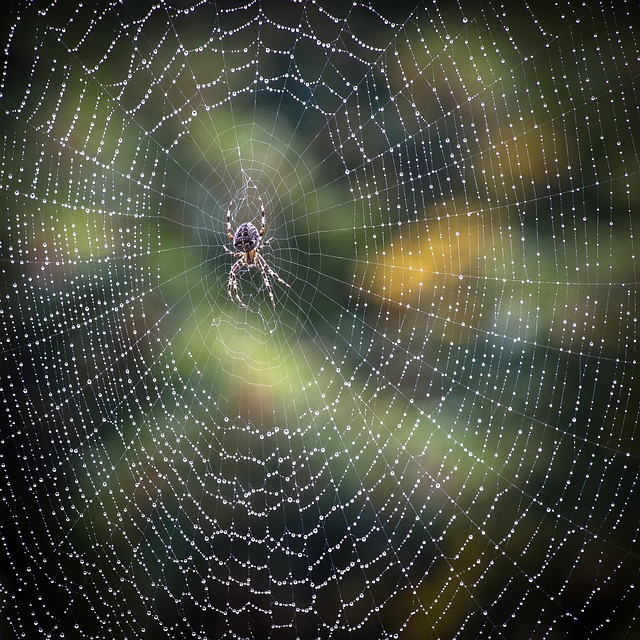
Label: spider